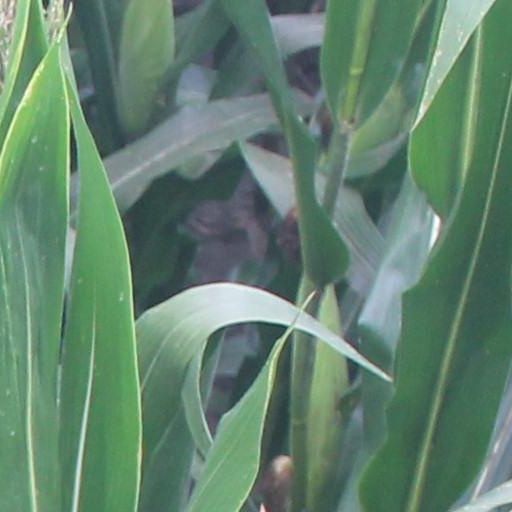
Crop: maize; corn